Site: brandenburg
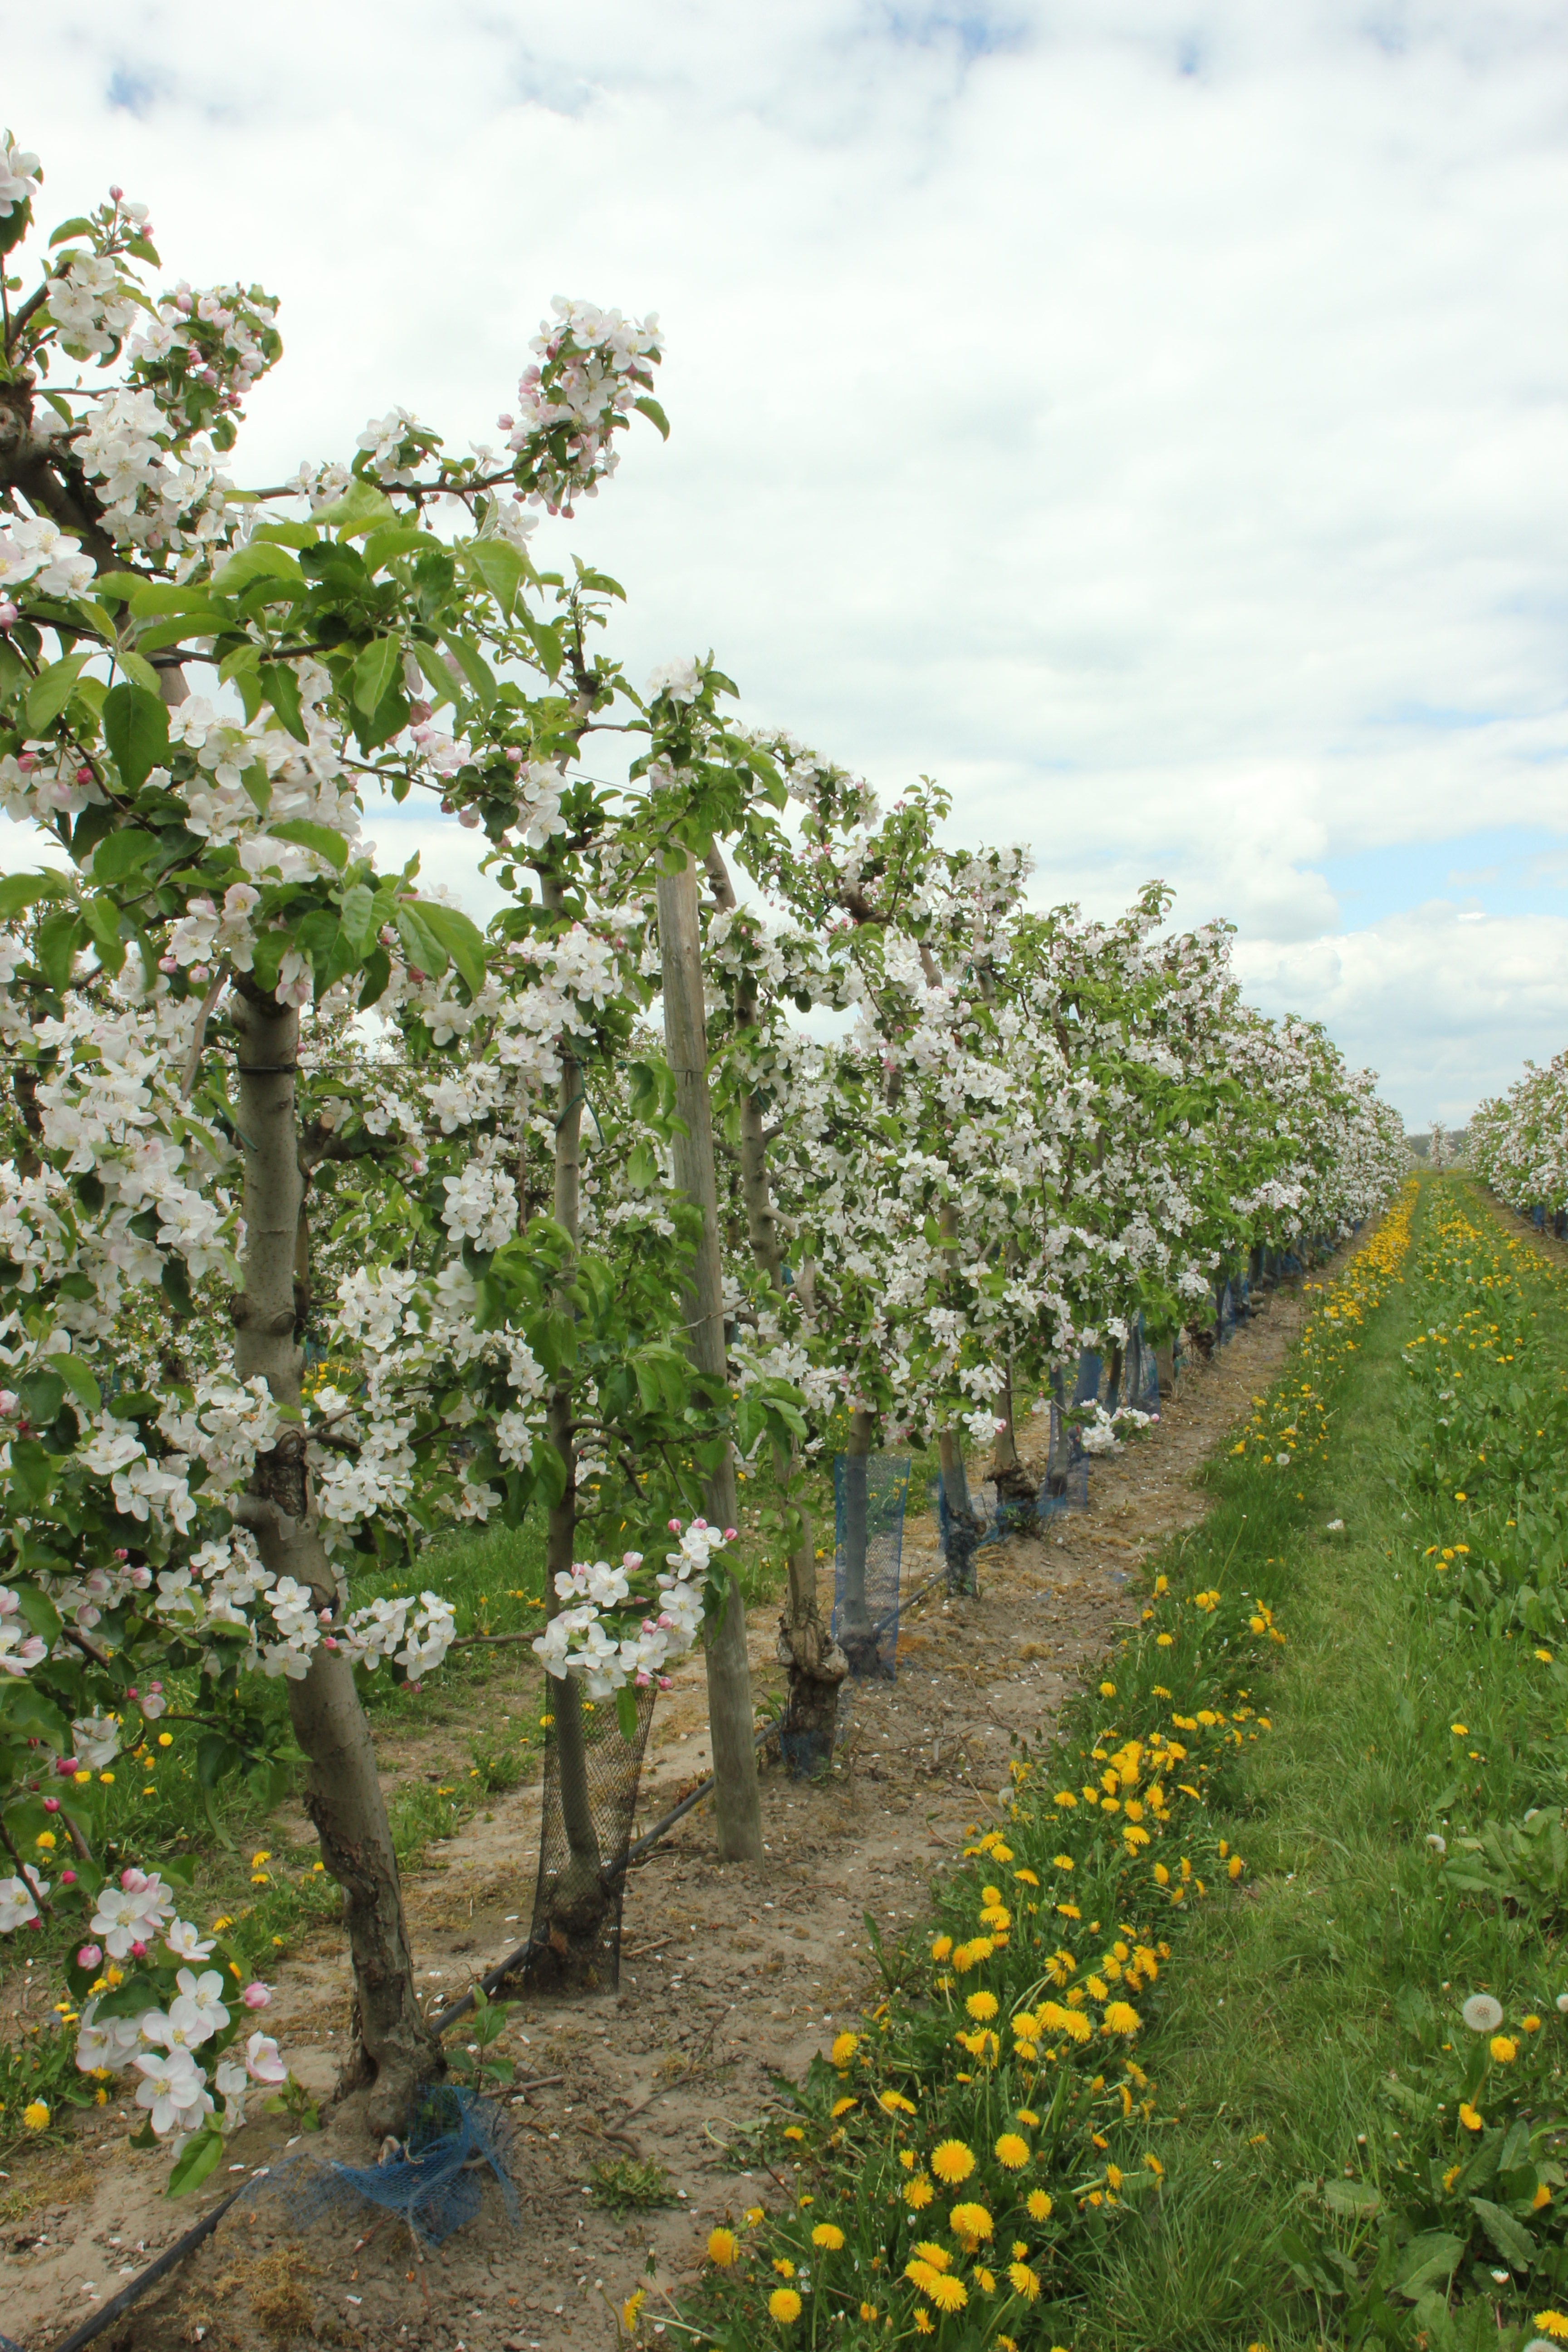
Growth stage (BBCH 65): Flowering